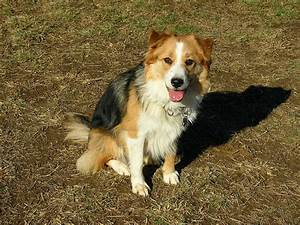
Label: cane